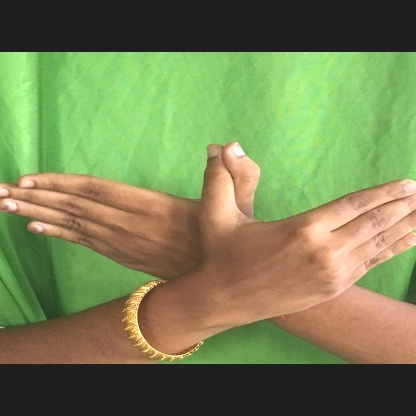
Mudra: Garuda